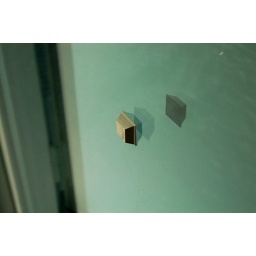
How Not To: stop a door in a glass corridor